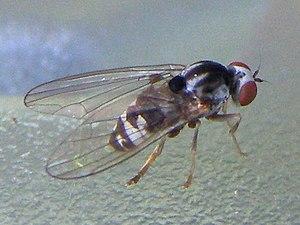
Les Platypezoidea sont une super-famille d'insectes diptères brachycères muscomorphes.